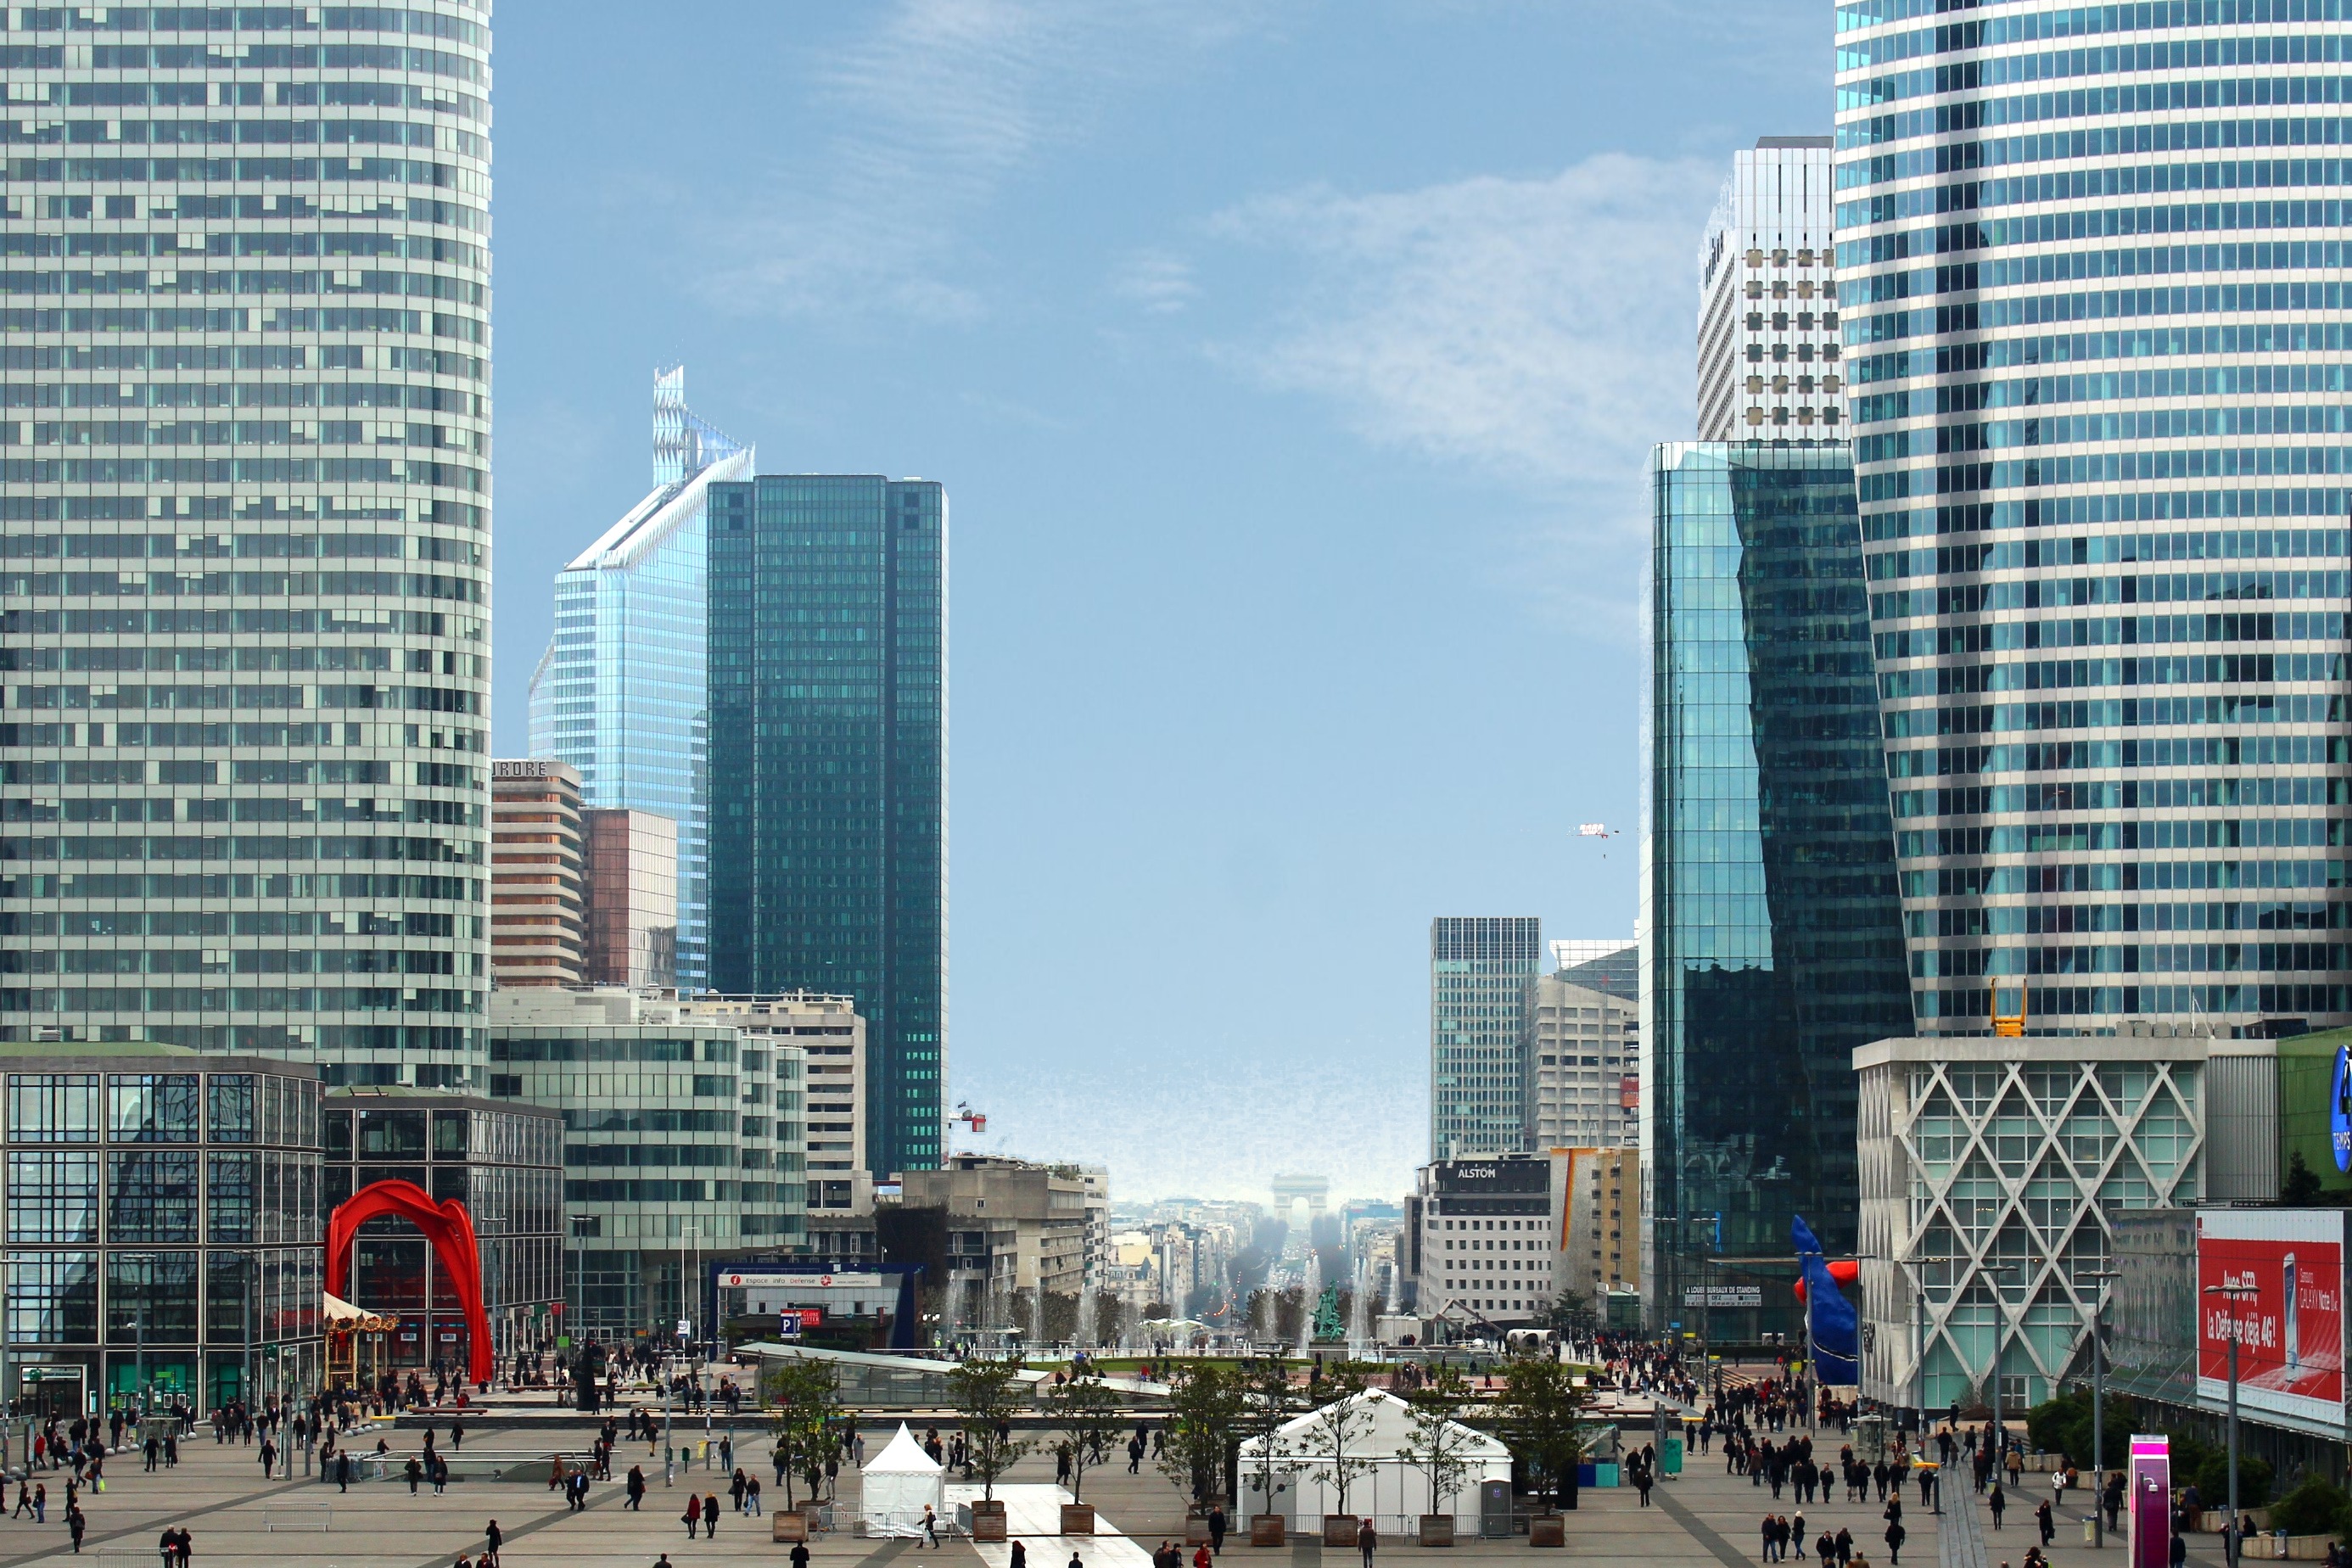
architecture, road, skyline, street, building, city, paris, skyscraper, cityscape, downtown, tower, plaza, landmark, tower block, overview, metropolis, condominium, neighbourhood, urban area, residential area, human settlement, metropolitan area